The King's Bird

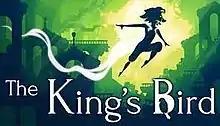

The King's Bird is a platform game developed by American indie game studio Serenity Forge and published by Canadian indie game publisher Graffiti Games. The game was released for Microsoft Windows on August 23, 2018 and presented at PAX East 2018 and the E3 Media Indie Exchange.